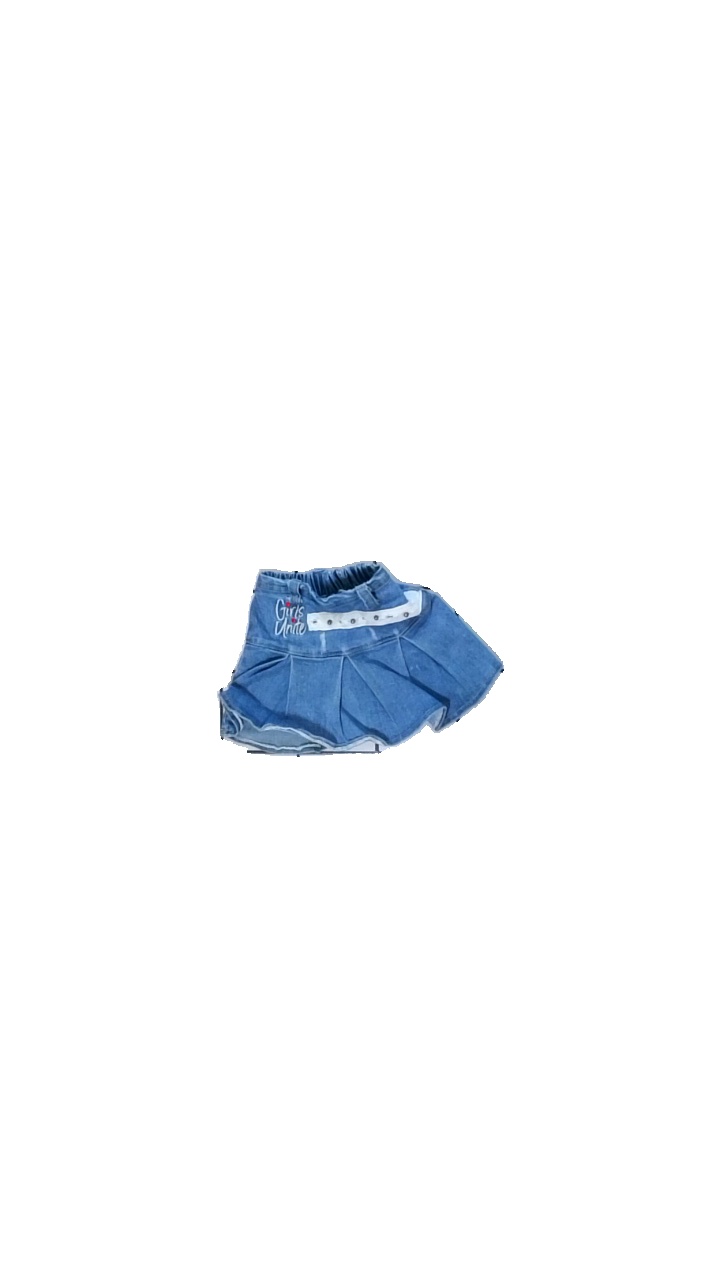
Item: Skirt (Children)
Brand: Missing
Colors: Multicolor, Blue, Red, White
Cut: Regular
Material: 100% cotton
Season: Summer
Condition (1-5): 2
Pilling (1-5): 5
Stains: Minor
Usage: Export
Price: <50